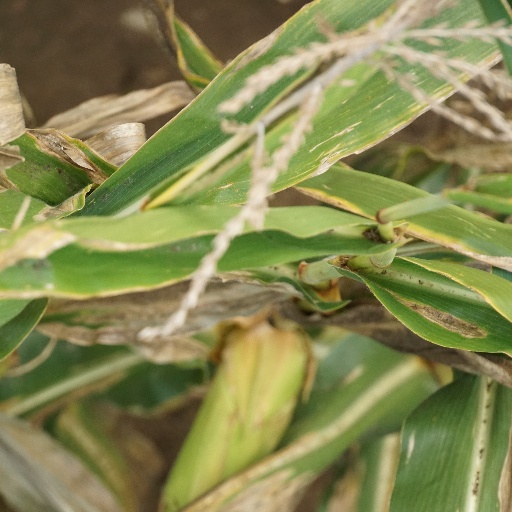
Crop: maize; corn